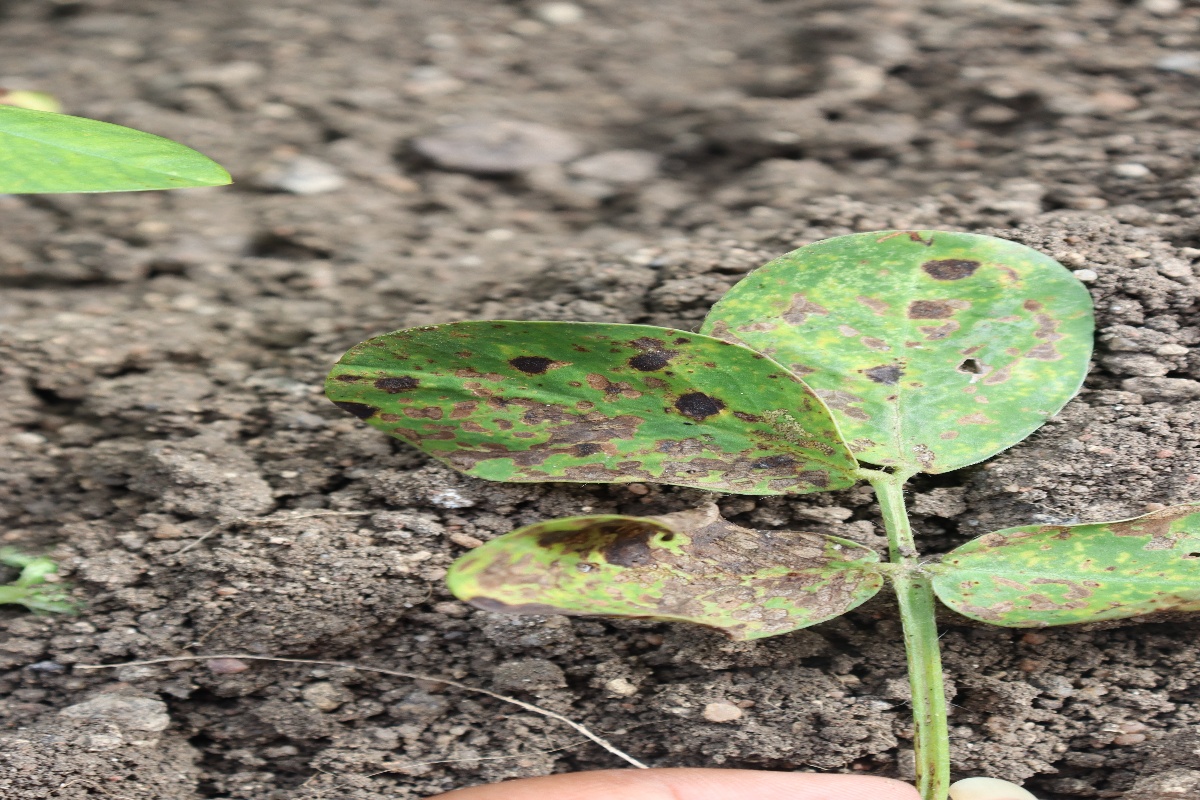
Label: rust